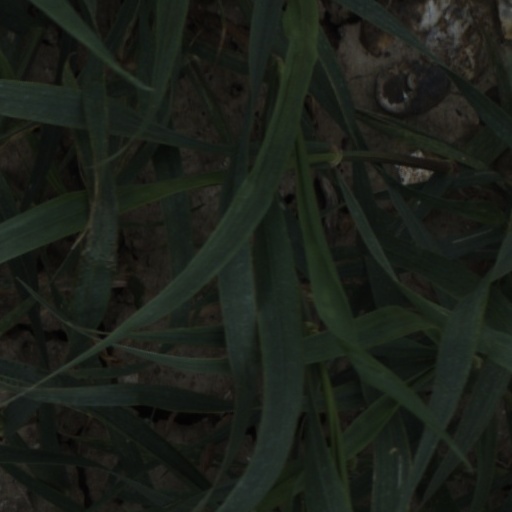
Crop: wheat